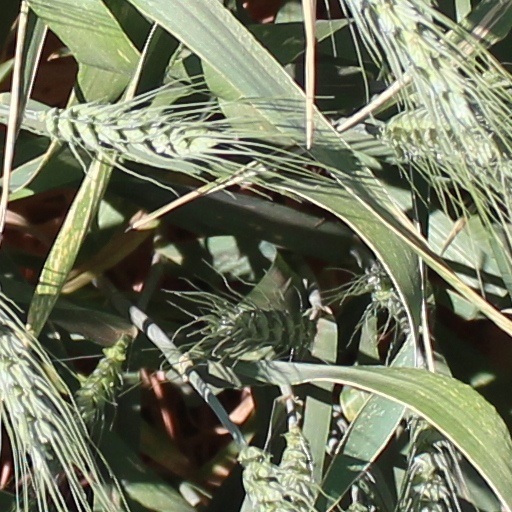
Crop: wheat